Mona El-Saghir

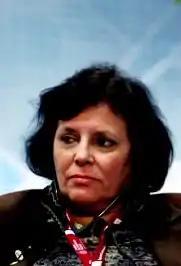
Mona El Saghir

Mona El Saghir is the former head of the Egyptian television Script Review and Material Classification Department, previously known as the Egyptian television Censorship Department, (رقابة التليفزيون المصرى).